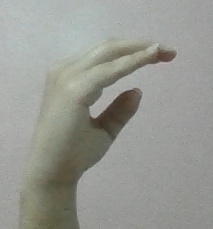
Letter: jeem